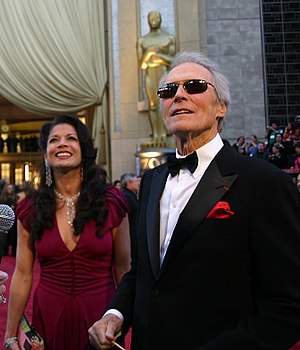
Clint Eastwood / Privatliv
Eastwood med sin (nu forhenværende) hustru Dina i 2007.
"Clinton ""Clint"" Eastwood Jr. er en amerikansk skuespiller, filminstruktør og musiker. Clint Eastwood er en af få instruktører og skuespillere, der har vundet fem Oscarpriser. Han har fra 1971 til 2017 instrueret 35 spillefilm, 3 tv- episoder og en dokumentar.